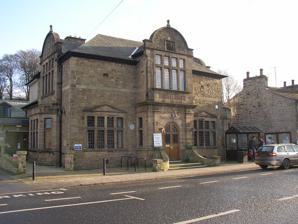
Building: Hornby Village Institute
Country: United Kingdom
Year built: 1916
Historic site in Lancashire, England Hornby Village Institute Location Main Street, Hornby , Lancashire , England Coordinates 54°06′32″N 2°38′08″W / 54.1089°N 2.6356°W / 54.1089; -2.6356 OS grid reference SD 586 683 Built 1914–16 Built for Colonel Foster Architect Austin and Paley Architectural style(s) Jacobean Governing body Hornby Village Trust Listed Building – Grade II Designated 3 October 2003 Reference no. 1390686 Location in the City of Lancaster district Hornby Village Institute is a public building in Main Street, Hornby , Lancashire , England.  It is considered to be important architecturally, and is recorded in the National Heritage List for England as a designated Grade II listed building . History The building was designed by the Lancaster architects Austin and Paley , and was the last public building to be designed by the practice before the death of Hubert Austin in 1915. It was completed in 1916, and was paid for by the lord of the manor , Colonel Foster.  By the 1950s more accommodation was needed, and an extension was added to the rear in 1956, helped by a donation from Sir Harold Parkinson of Hornby Castle . Another extension was added in 2005, designed by Harrison Pitt Architects. Architecture The original part of the building is in Jacobean style. It is constructed in rubble stone with ashlar dressings and a slate roof.  The central bay projects forward and contains a porch with a round-headed entrance flanked by pilasters .  Above this are four windows, with the word "INSTITUTE" below.  At the top of the bay is a semi-circular pediment containing a crested plaque.  The lateral bays have four windows in the lower storey, and blind windows above. Present day The building is known as the Hornby Institute Community Resource Centre, and has facilities for meetings, conferences, and performances. Parts of the building are licensed for civil weddings. See also Lancashire portal Listed buildings in Hornby-with-Farleton List of non-ecclesiastical works by Austin and Paley (1895–1914) References